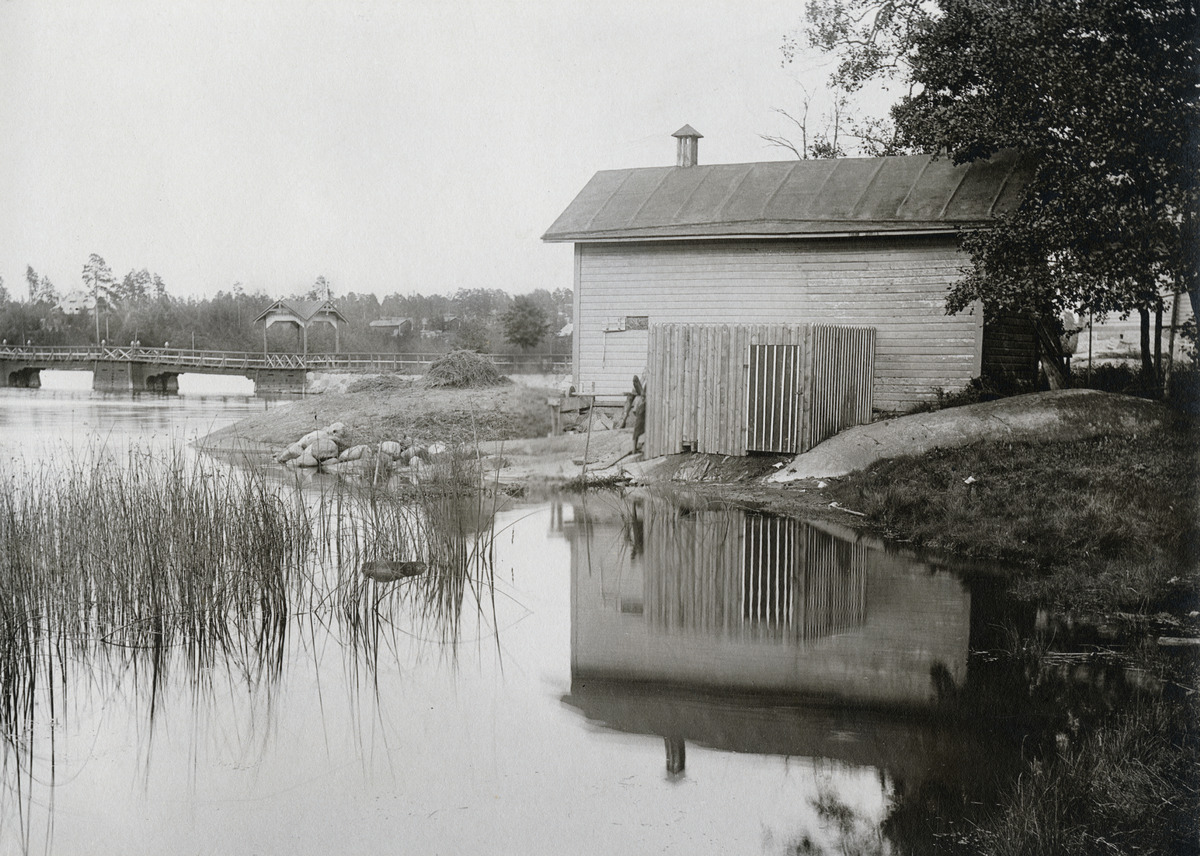
Seurasaari
sisällön kuvaus: Seurasaari. Saaren pohjoisrantaa ja Seurasaaren silta. mustavalkoinen
Ajankohta: kuvausaika 1900 -luvun alku
Paikka: Suomi, Uusimaa, Helsinki, Meilahti Helsinki, Seurasaari
Aiheet: saaret, sillat, rannat